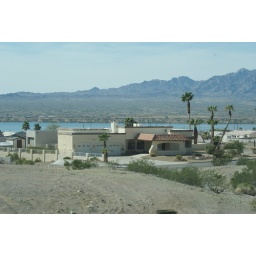
a house near the lake